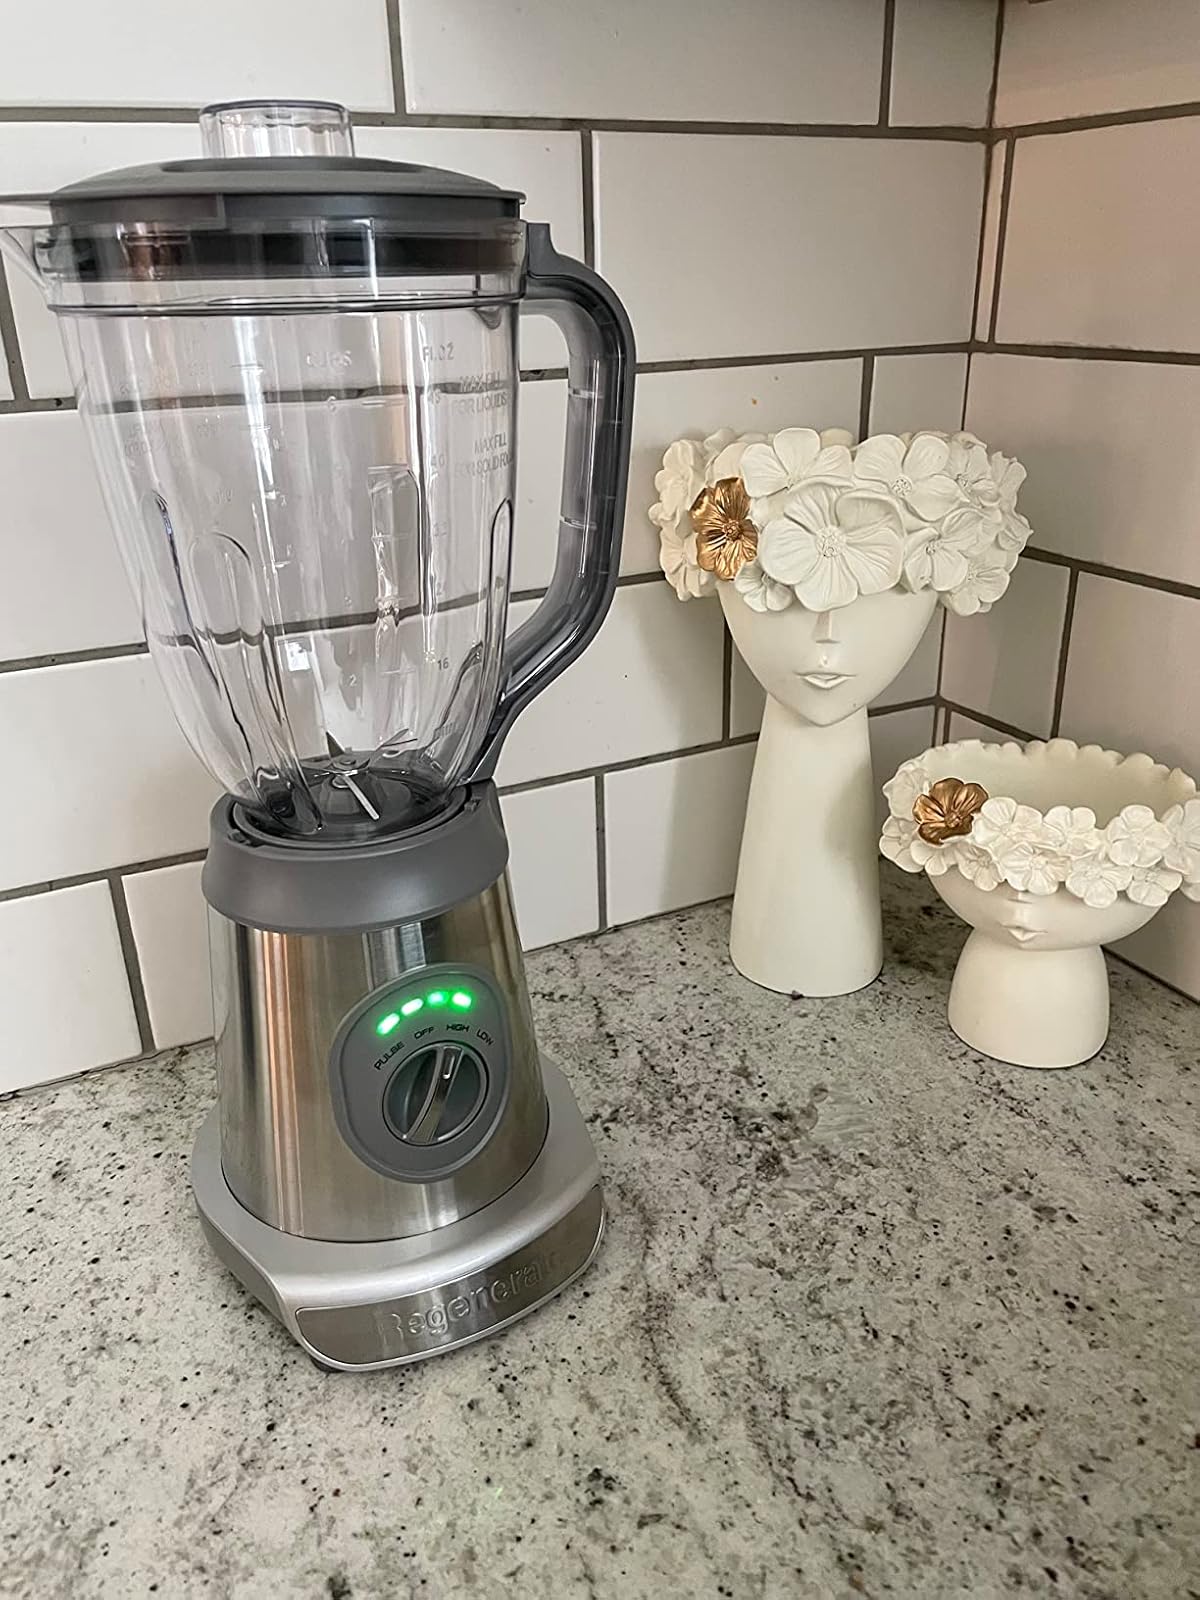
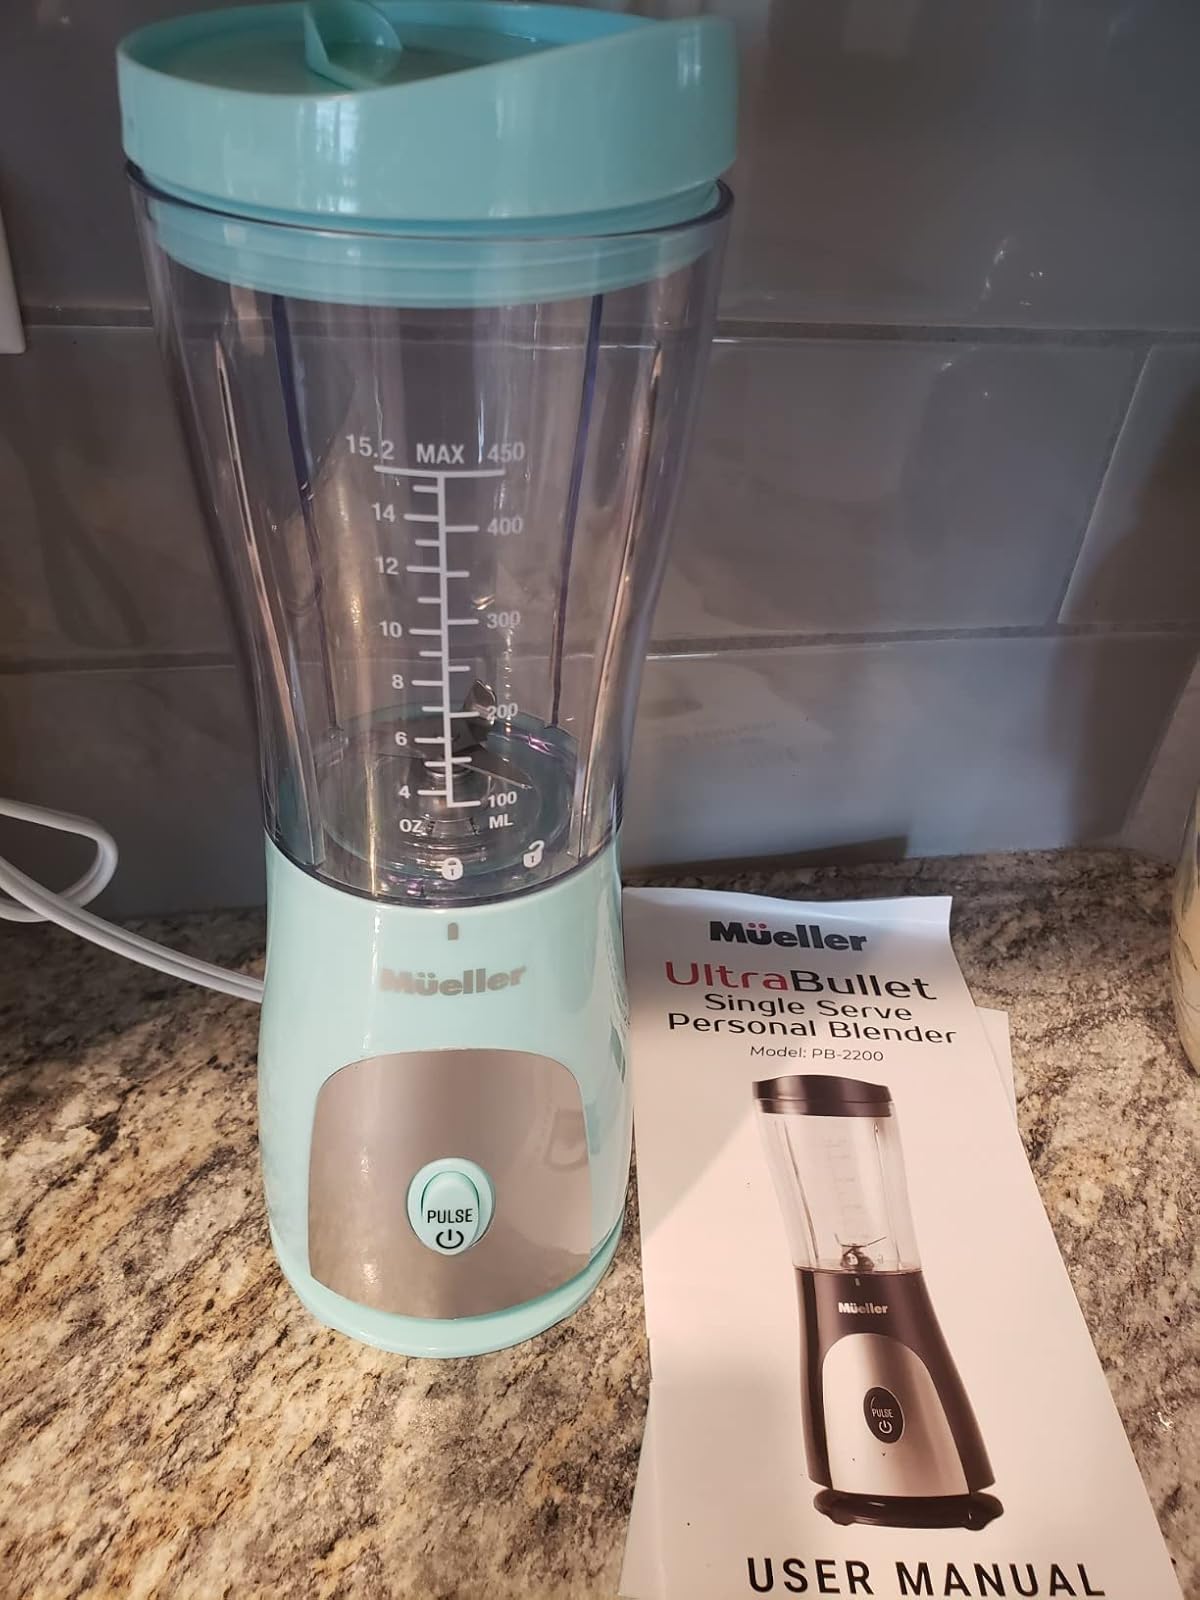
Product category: items_blender
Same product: no